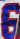
Number: 6